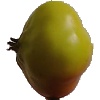
Label: Apple Red Yellow 2